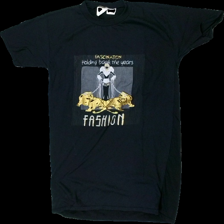
View: front
Type: T-shirt
Category: Children
Brand: Missing
Colors: Black, Grey
Material: 51% polyester, 49% cotton
Pattern: Other
Cut: Regular, C-collar, Oversize
Season: All
Damage: Crooked seam
Damage location: bottom right
Price range: <50
Recommended usage: Export
Comment: Vintage, crooked seam, washed out